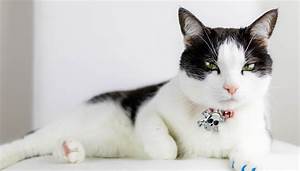
Label: cat